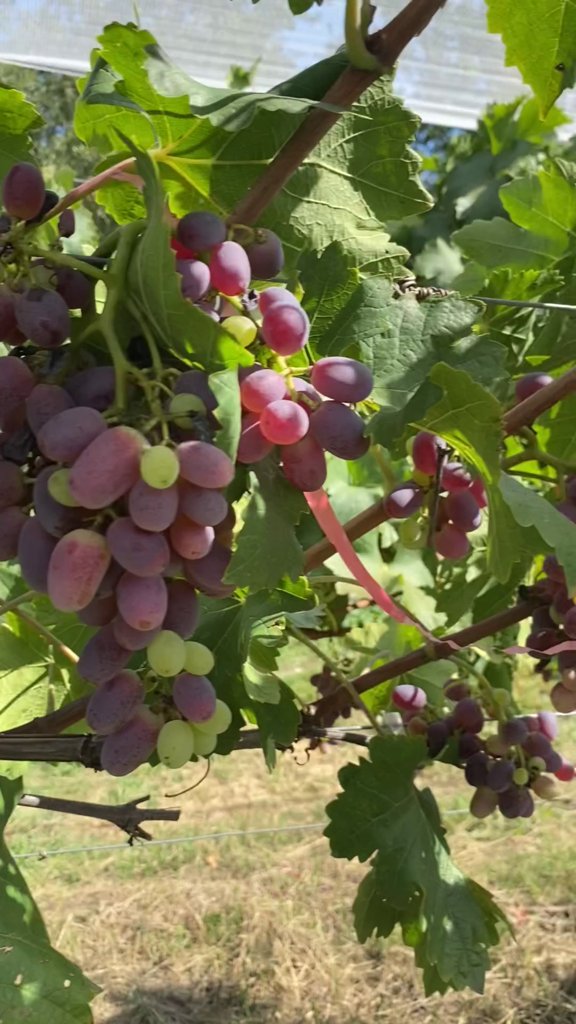
Berries visible: 102
Grape clusters: 6